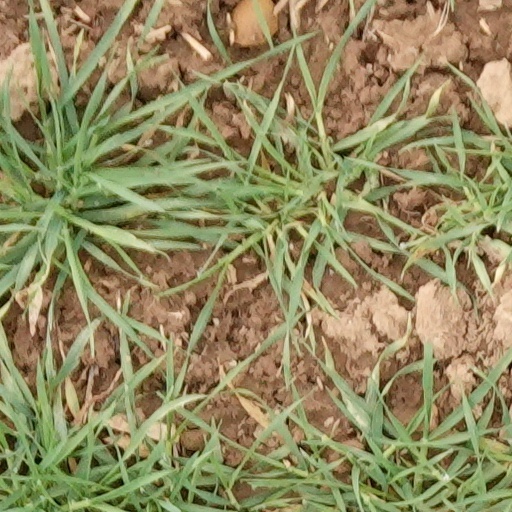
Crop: wheat